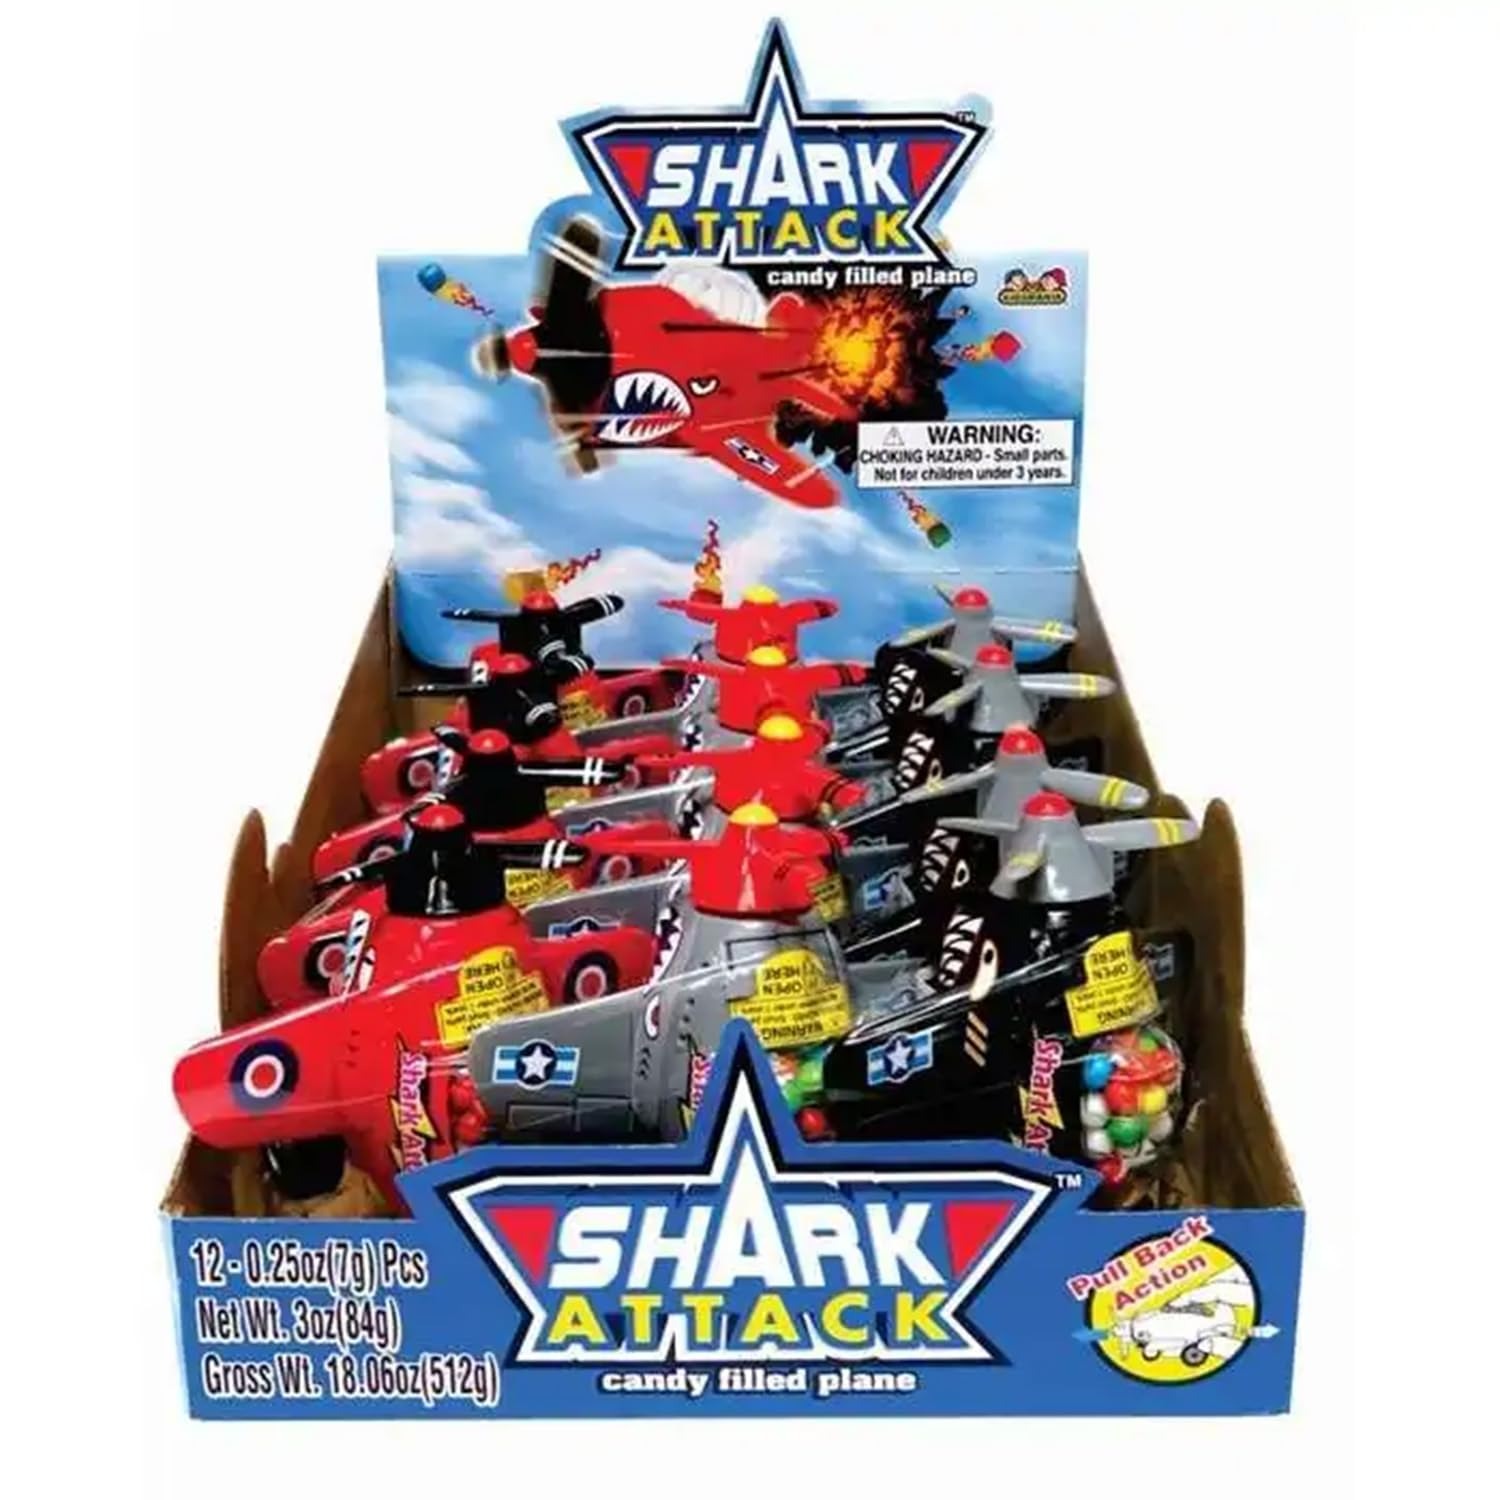
Item Name: Kidsmania Shark Attack Candy Plane 12ct Box
Bullet Point 1: Candy Plane Design: Each box contains 12 individually wrapped candy planes shaped like colorful sharks. The design is eye-catching and sure to capture the attention of kids and adults alike.
Bullet Point 2: Item form: Ball
Bullet Point 3: Occasion type: Halloween
Value: 1.0
Unit: Count

Price: 25.99